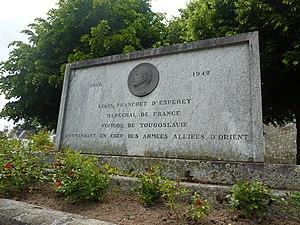
Bubry
Louis Félix Marie François Franchet d'Espèrey, né le 25 mai 1856 à Mostaganem, mort le 8 juillet 1942 à Saint-Amancet, est un officier français des XIXᵉ et XXᵉ siècles. Il est élevé à la dignité de maréchal de France en 1921.
Bubry [bybʁi] est une commune française, située dans le département du Morbihan en région Bretagne.